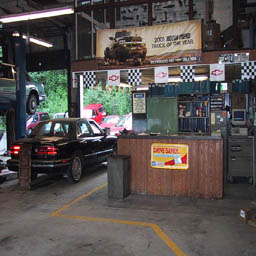
Room type: garage